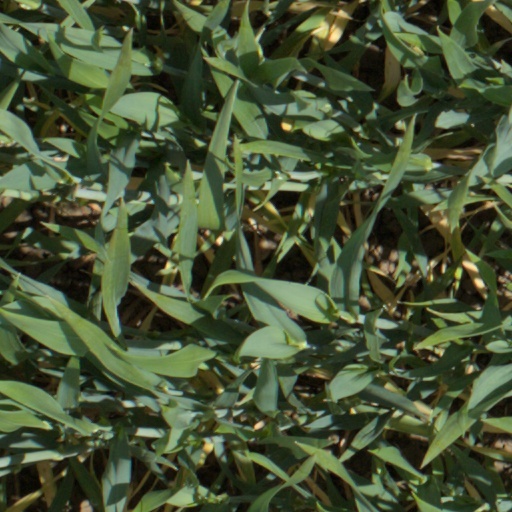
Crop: wheat